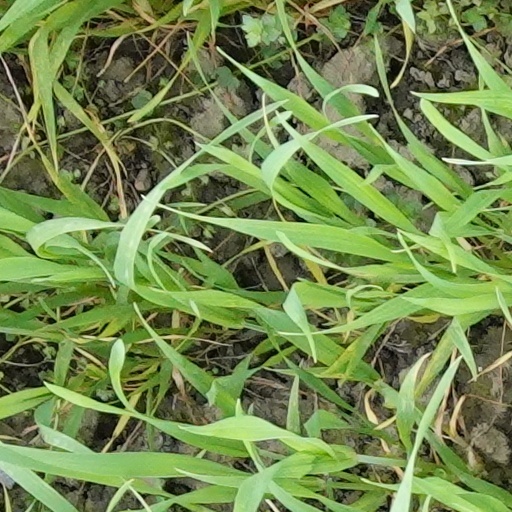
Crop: wheat